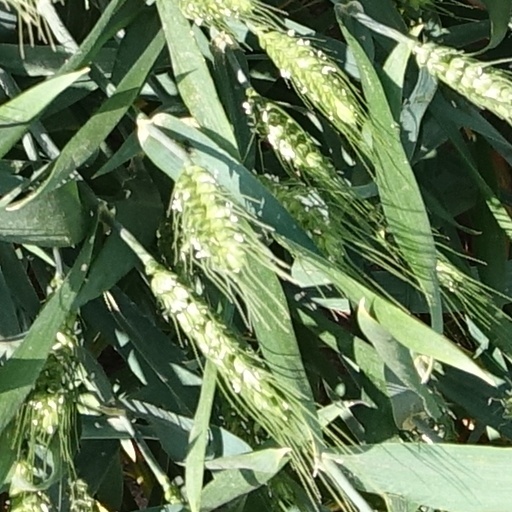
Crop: wheat